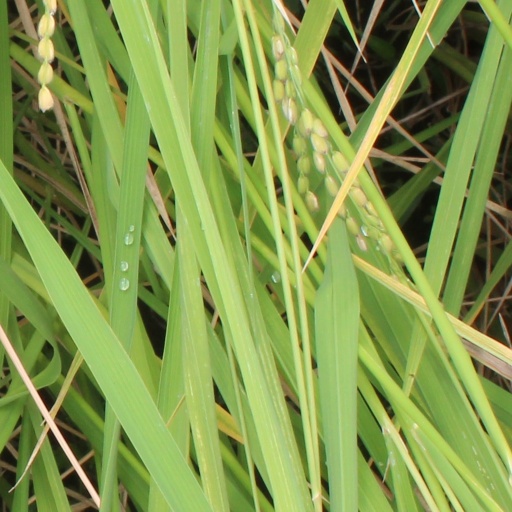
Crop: rice